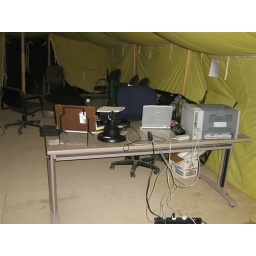
My home in the field/my office too. Think Radar in Mash.